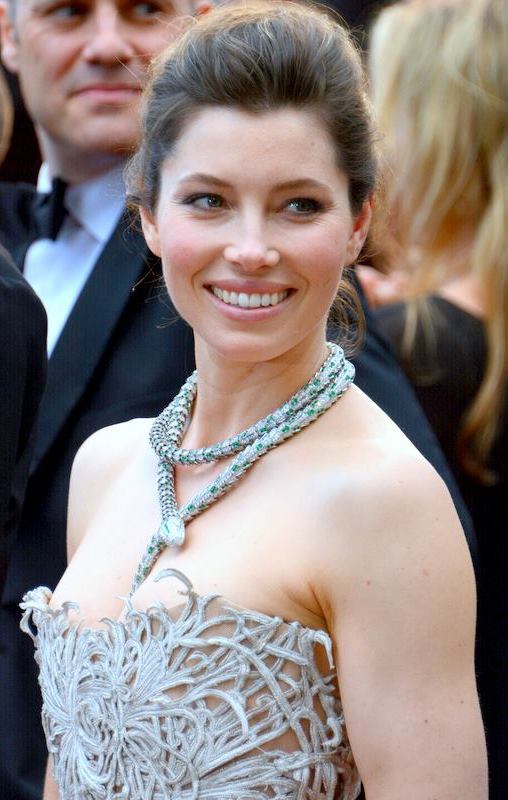
เจสสิกา บีล

| name = เจสสิกา บีล
| image = Jessica Biel 2013.jpg
| caption = Biel at the 2013 Cannes Film Festival
| birth_name = เจสสิกา แคลร์ บีล Jessica Claire Biel
|birth_place = Ely, Minnesota, United States|U.S.
| occupation = Actress, model (profession)|model, singer
| years_active = 1994–ปัจจุบัน
| spouse = จัสติน ทิมเบอร์เลก (2012-ปัจจุบัน)
| children = 2 คน
เจสสิกา แคลร์ ทิมเบอร์เลก (Lang-en|Jessica Claire Timberlake; เกิดวันที่ 3 มีนาคม ค.ศ. 1982) หรือ ชื่อเดิม เจสสิกา แคลร์ บีล () เป็นนักแสดงชาวอเมริกันและอดีตนางแบบ เธอเคยได้รับการเสนอชื่อให้เข้าชิงรางวัลไพรม์ไทม์เอมมีและรางวัลลูกโลกทองคำ สาขานักแสดงนำหญิงยอดเยี่ยมประเภทละครโทรทัศน์ จากผลงานการแสดงในละครชุดเรื่อง "คนบาป" (ค.ศ. 2017) ที่เผยแพร่ทางช่องเอ็นบีซียูนิเวอร์แซล และ เน็ตฟลิกซ์ และเคยได้รับการจัดอันดับให้เป็นผู้หญิงที่เซ็กซี่ที่สุด จาก "นิตยสาร Esquire"
บีล เริ่มเข้าสู่วงการบันเทิงของสหรัฐอเมริกา จากการเป็นนักร้องในละครเพลง จนกระทั่งได้มีโอกาสแสดงในละครโทรทัศน์ของค่ายซีบีเอสเรื่อง "เซเวนธ์ เฮฟเวน" (ค.ศ. 1996–2003 และ ค.ศ. 2006) ที่ทำให้เธอเริ่มเป็นที่รู้จัก ต่อมาเธอได้แสดงภาพยนตร์เรื่อง "ยูลี่...ชีวิตไม่หวาน" (ค.ศ. 1997) ที่ทำให้เธอได้รับรางวัลนักแสดงเยาวชน สาขานักแสดงสมทบหญิงระดับเยาวชนยอดเยี่ยม จากความสำเร็จดังกล่าวทำให้เธอได้แสดงในภาพยนตร์ของวอลต์ดิสนีย์พิกเชอส์|วอลต์ ดิสนีย์เรื่อง "ไอ้หนูคริสต์มาสทำป่วน" (ค.ศ. 1998) และแสดงนำคู่กับเฟรดดี พรินซ์ จูเนียร์ในเรื่อง "ซัมเมอร์ แคช แข่งเกมลุ้น วุ่นเกมรัก" (ค.ศ. 2001) รวมถึงแสดงในภาพยนตร์เรื่อง "พิษแห่งแรงดึงดูดรัก" (ค.ศ. 2002) ต่อมาเธอจะได้รับบทนักแสดงนำในภาพยนตร์สยองขวัญเรื่อง "ล่อมาชำแหละ" (ค.ศ. 2003) ซึ่งเป็นภาพยนตร์ลำดับที่ 5 ในชุดภาพยนตร์สิงหาสับ โดยถึงแม้ภาพยนตร์เรื่องนี้จะได้รับคำวิจารณ์ที่ไม่ดีนักจากสื่อต่างๆ แต่กลับประสบความสำเร็จทางรายได้อย่างมหาศาลเมื่อสามารถทำรายได้มากกว่าทุนสร้างถึง 10 เท่า โดยภาพยนตร์ที่ประสบความสำเร็จของเธอเรื่องอื่นๆเช่น "เบลด 3 อำมหิต พันธุ์อมตะ" (ค.ศ. 2004), "มายากลเขย่าบัลลังก์" (ค.ศ. 2006), "คู่เก๊วิวาห์ป่าเดียวกัน" (ค.ศ. 2007), "วาเลนไทน์เดย์ หวานฉ่ำ วันรักก้องโลก" (ค.ศ. 2010), "โททัล รีคอล ฅนทะลุโลก" (ค.ศ. 2012), ความตกใจและความกลัว (ค.ศ. 2017).
== ประวัติ ==
เจสสิกา บีล เกิดที่ Ely ในมินนิโซตา ตอนเด็กฝันอยากเป็นนักร้อง และเริ่มแสดงตอนอายุ 9 ขวบ ในละครเวทีอย่าง Annie, The Sound of Music และ Beauty and the Beast หลังจากนั้นไม่นานก้าวสู่การเป็นนางแบบ และพรีเซ็นเตอร์โฆษณาหลังจากเข้าแข่งขันใน The International Modeling และ Talent Association’s Annual Conference ในปี 1994
เธอเล่นซีรีส์ทางโทรทัศน์ครั้งแรกในเรื่อง 7th Heaven และทำให้เธอมีผลงานภาพยนตร์ตามมาอีกหลายเรื่อง อย่าง Elizabeth Town กำกับโดย คาเมรอน โครว์ ร่วมกับ ออร์แลนโด บลูม, คริสเต็น ดันส์ และซูซาน ซาแรนดอน, หนังแอ๊คชั่น ระทึกขวัญเรื่อง Stealth แสดงร่วมกับ จอช ลูคัส และ เจมี่ ฟ็อกส์, Blade: Trinity ประกบ เวสลี่ย์ สไนป์, คริส คริสทอฟเฟอร์สัน และไรอัน เรย์โนลด์, Texas Chainsaw Massacre หนังสยองขวัญที่ถูกนำมาทำใหม่, Cellular แสดงร่วมกับคิม บาซิงเจอร์ และ คริส อีแวนส์, The Rules of Attraction ของผู้กำกับ โรเจอร์ อวารี่, หนังโรแมนติคคอเมดี้ Summer Catch ประกบ เฟร็ดดี้ พรินซ์ จูเนียร์ และ I’ll Be Home For Christmas แสดงกับโจนาธาน เทย์เลอร์ โธมัส และยังมี Home of the Brave ประกบ แซมวล แอล แจ๊คสัน และ คริสติน่า ริชชี่, The Illusionist ประกบ เอ็ดเวิร์ด นอร์ตัน และ พอล จิอาแม็ตติ และ London ประกบ เจสัน สเตแธม, คริส อีแวนส์ และเคลี่ การ์เนอร์
ด้านชีวิตส่วนตัว ในยามว่าจะทำงานการกุศล โดยเฉพาะโครงการเพื่อสัตว์ป่าต่างๆ เธอมีงานอดิเรกคือ ฟุตบอล, บัลเล่ต์, วิ่ง, โยคะ และปีนเขา กับสุนัขชื่อ อีสต์ ปัจจุบันบีลอาศัยอยู่ในลอสแอนเจลิส
== อ้างอิง ==
หมวดหมู่:นักแสดงอเมริกัน
หมวดหมู่:ชาวอเมริกันเชื้อสายฝรั่งเศส
หมวดหมู่:ชาวอเมริกันเชื้อสายอังกฤษ
หมวดหมู่:ชาวอเมริกันเชื้อสายฮังการี
หมวดหมู่:ชาวอเมริกันเชื้อสายยิว
หมวดหมู่:ชาวอเมริกันเชื้อสายไอริช
หมวดหมู่:ชาวอเมริกันเชื้อสายเดนมาร์ก
หมวดหมู่:ชาวอเมริกันเชื้อสายสวิส
หมวดหมู่:ชาวอเมริกันเชื้อสายเยอรมัน
หมวดหมู่:ชาวอเมริกันเชื้อสายสกอตแลนด์
หมวดหมู่:ชาวอเมริกันเชื้อสายเวลส์
หมวดหมู่:ชาวอเมริกันเชื้อสายสวีเดน
หมวดหมู่:บุคคลจากรัฐมินนิโซตา